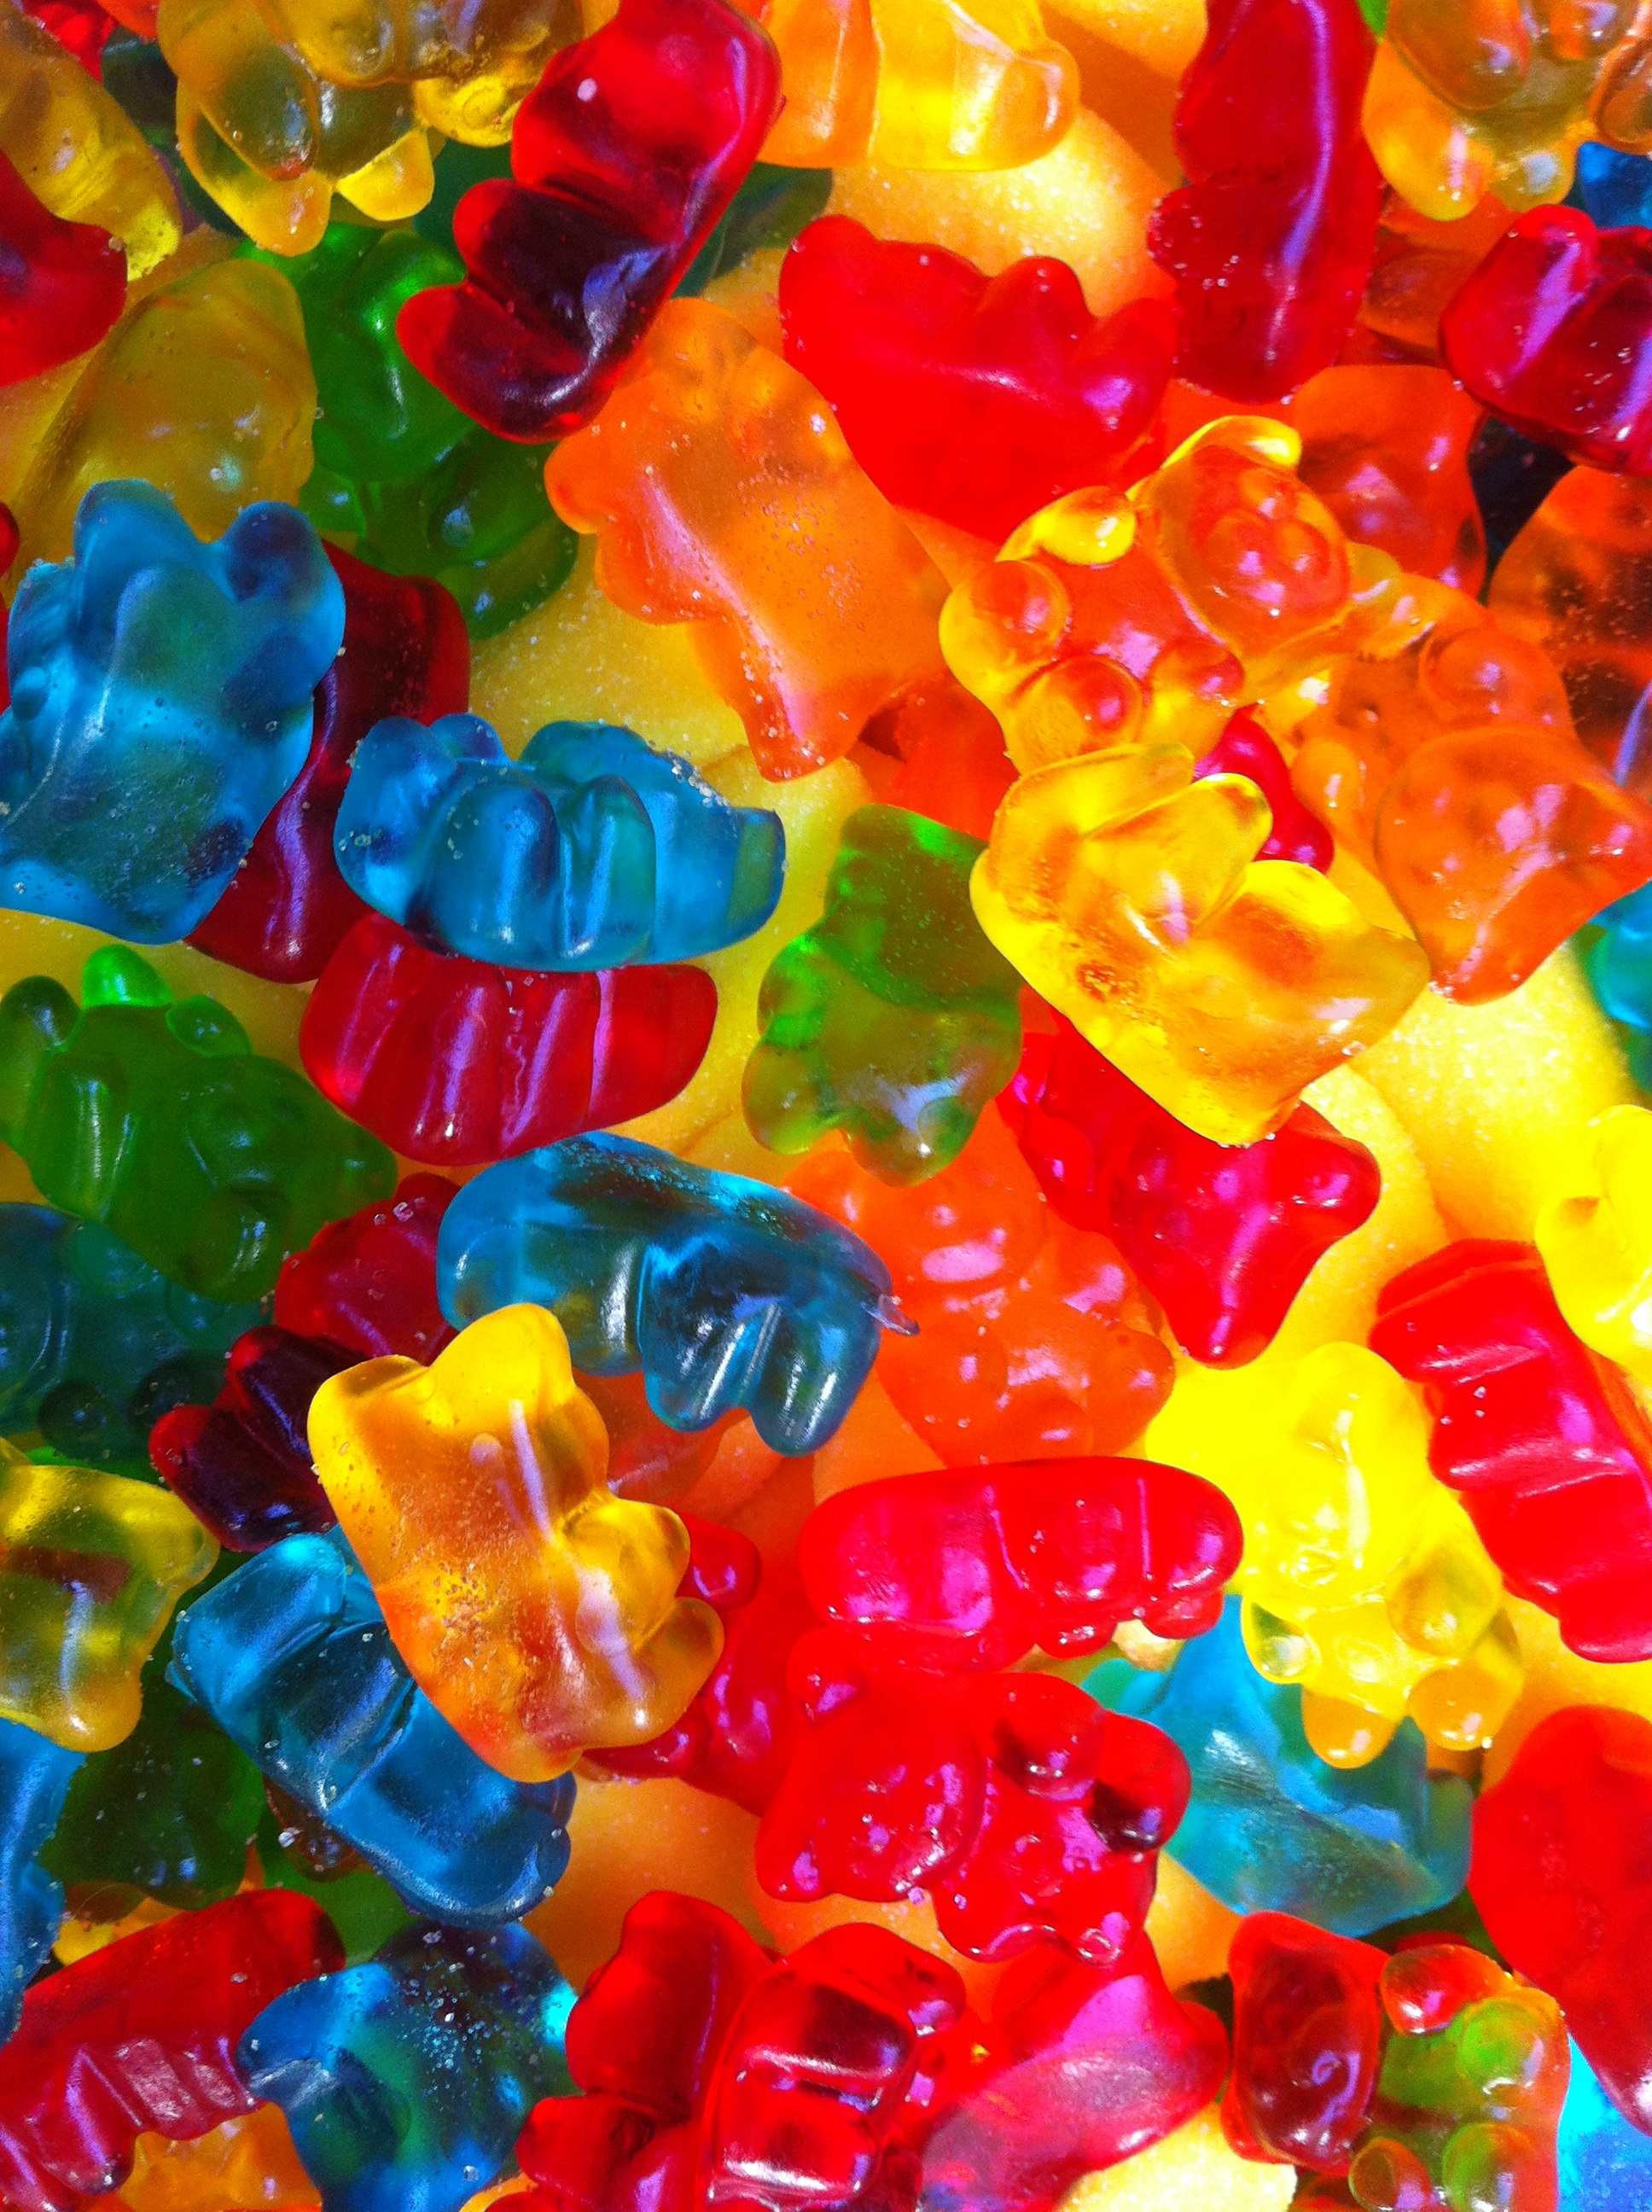
plant, flower, petal, food, red, color, colorful, snack, dessert, sweets, candy, confectionery, macro photography, gummy bears, gummi candy, wine gum, gumdrop